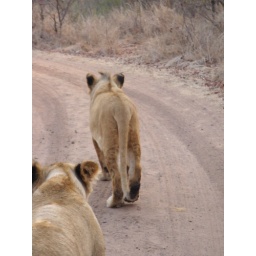
er, theres a lion in the road